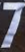
Number: 7